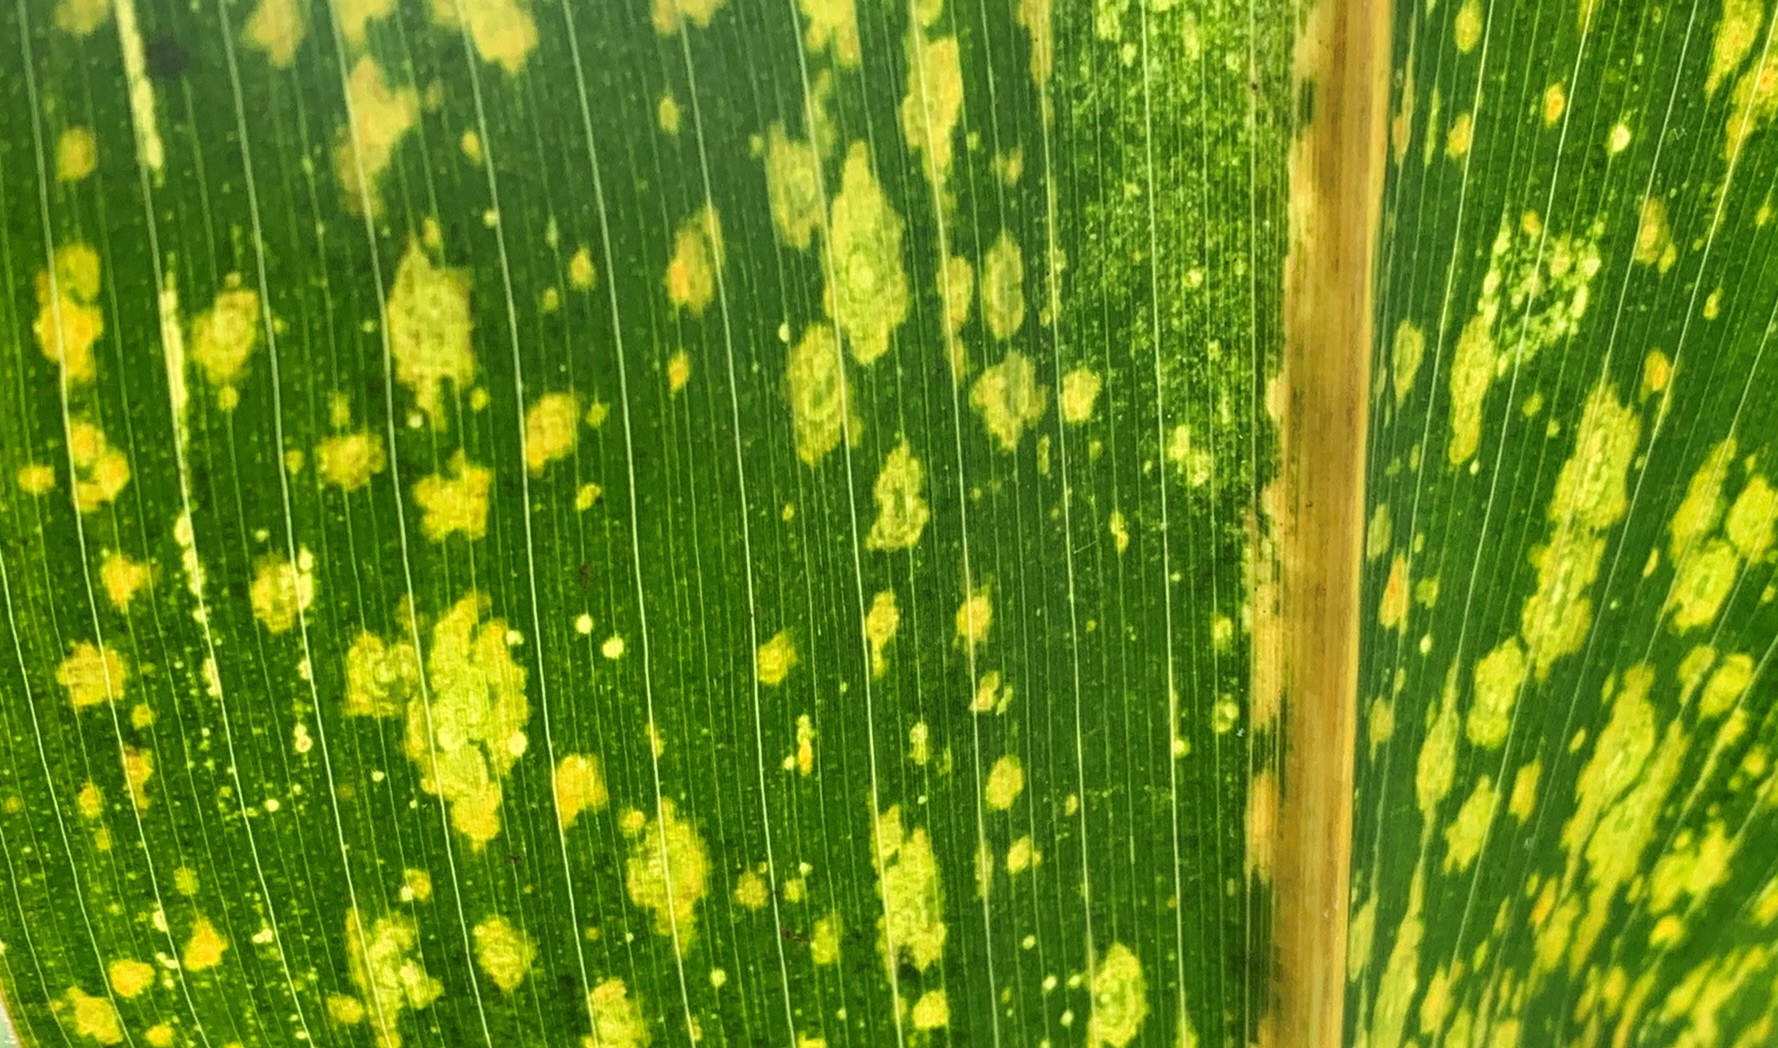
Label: MLN